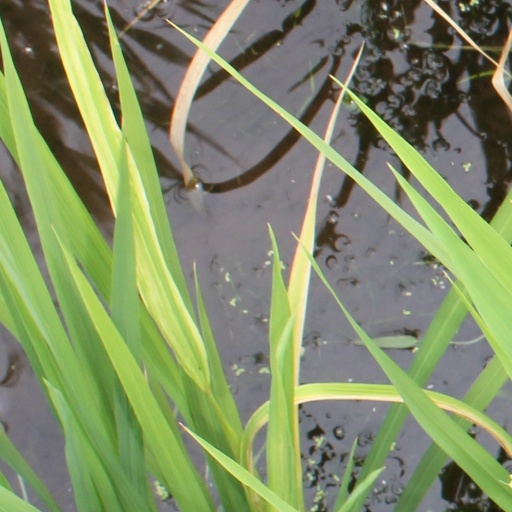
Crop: rice